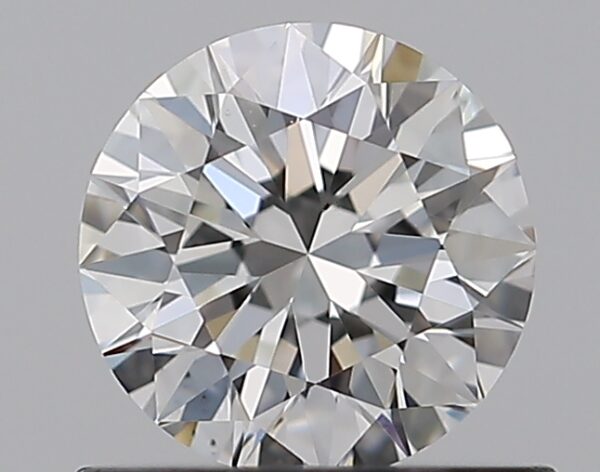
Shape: round
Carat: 0.7
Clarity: VS2
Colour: G
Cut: EX
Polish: EX
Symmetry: EX
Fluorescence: N
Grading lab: GIA
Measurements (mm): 5.63 x 5.66 x 3.53